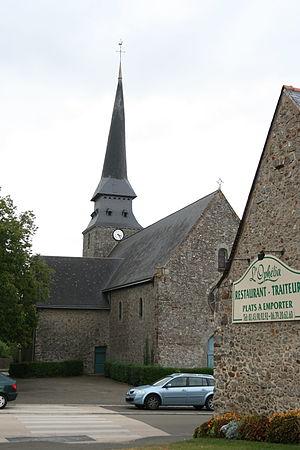
L'église Saint-Blaise de Bonchamp-lès-Laval. This building is indexed in the Base Mérimée, a database of architectural heritage maintained by the French Ministry of Culture,